Yoo Myung-hee

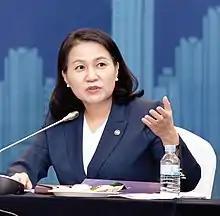
Minister Yoo Myung-hee delivering her speech at the inauguration ceremony for 2030 Busan World Expo project, June 2020

After further organizational restructuring at the Korean government in 2013, the Ministry of Trade, Industry and Energy (MOTIE) was formed. Yoo was transferred back to MOTIE, where she continued to expand her career as "the first female Director-General", "the first female Deputy Minister for Trade" and "the first female Minister for Trade". As a result of these accomplishments, she has earned the nickname "the glass-ceiling breaker".